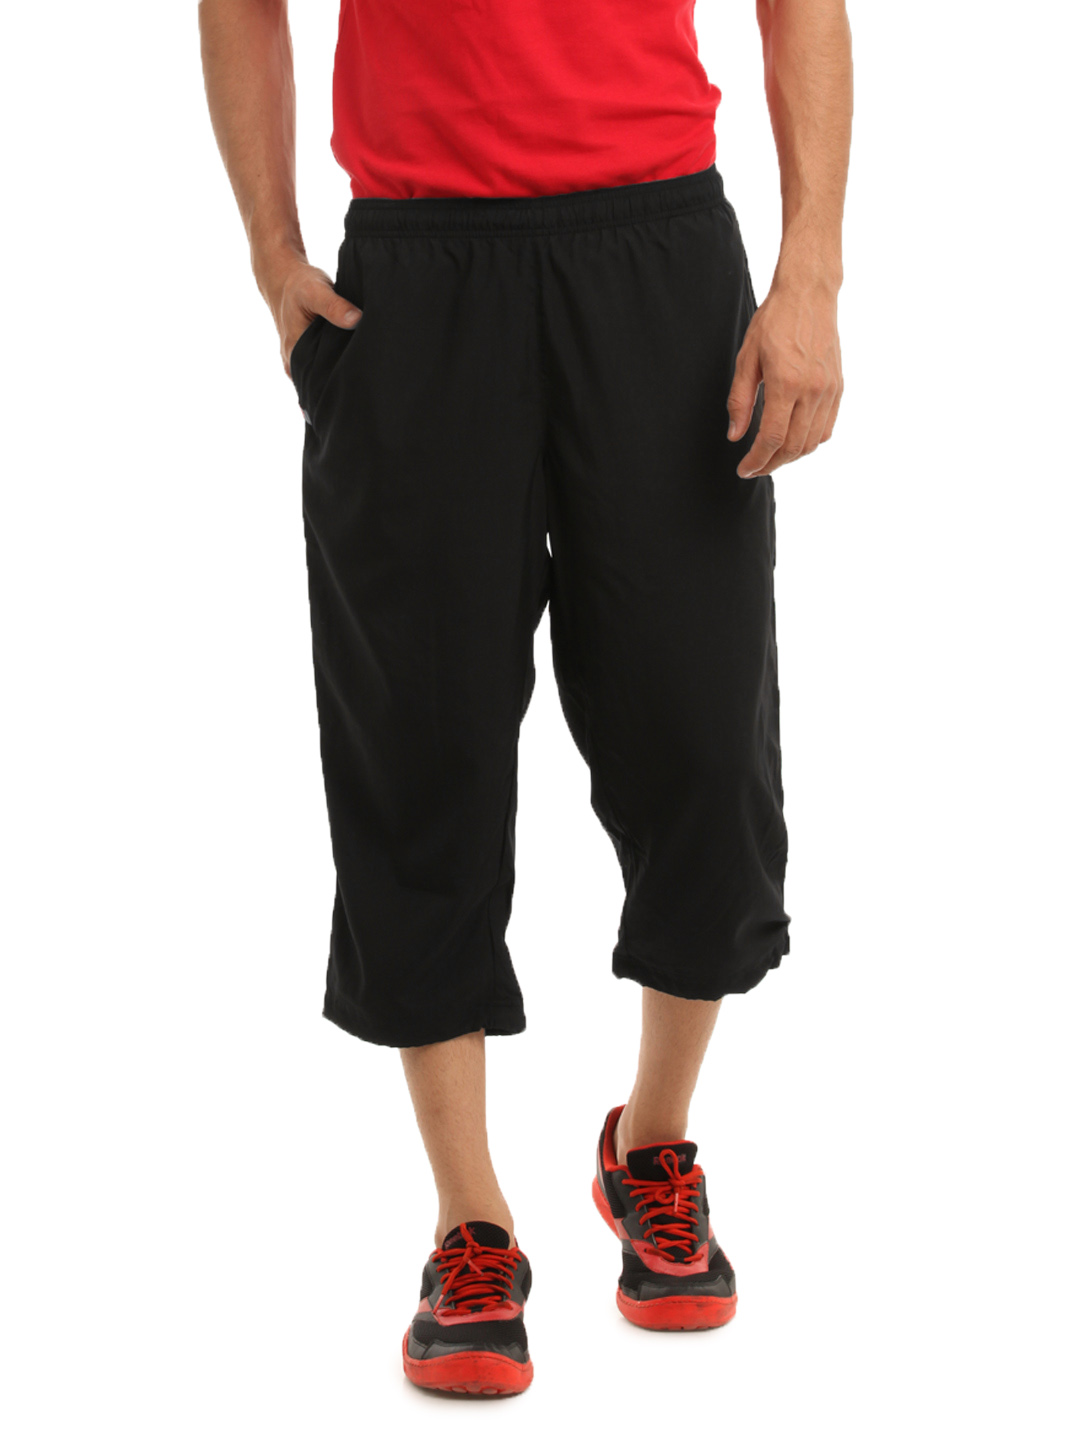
Puma Men Black Track Pants
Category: Apparel / Bottomwear / Track Pants
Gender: Men
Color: Black
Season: Summer 2012
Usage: Casual